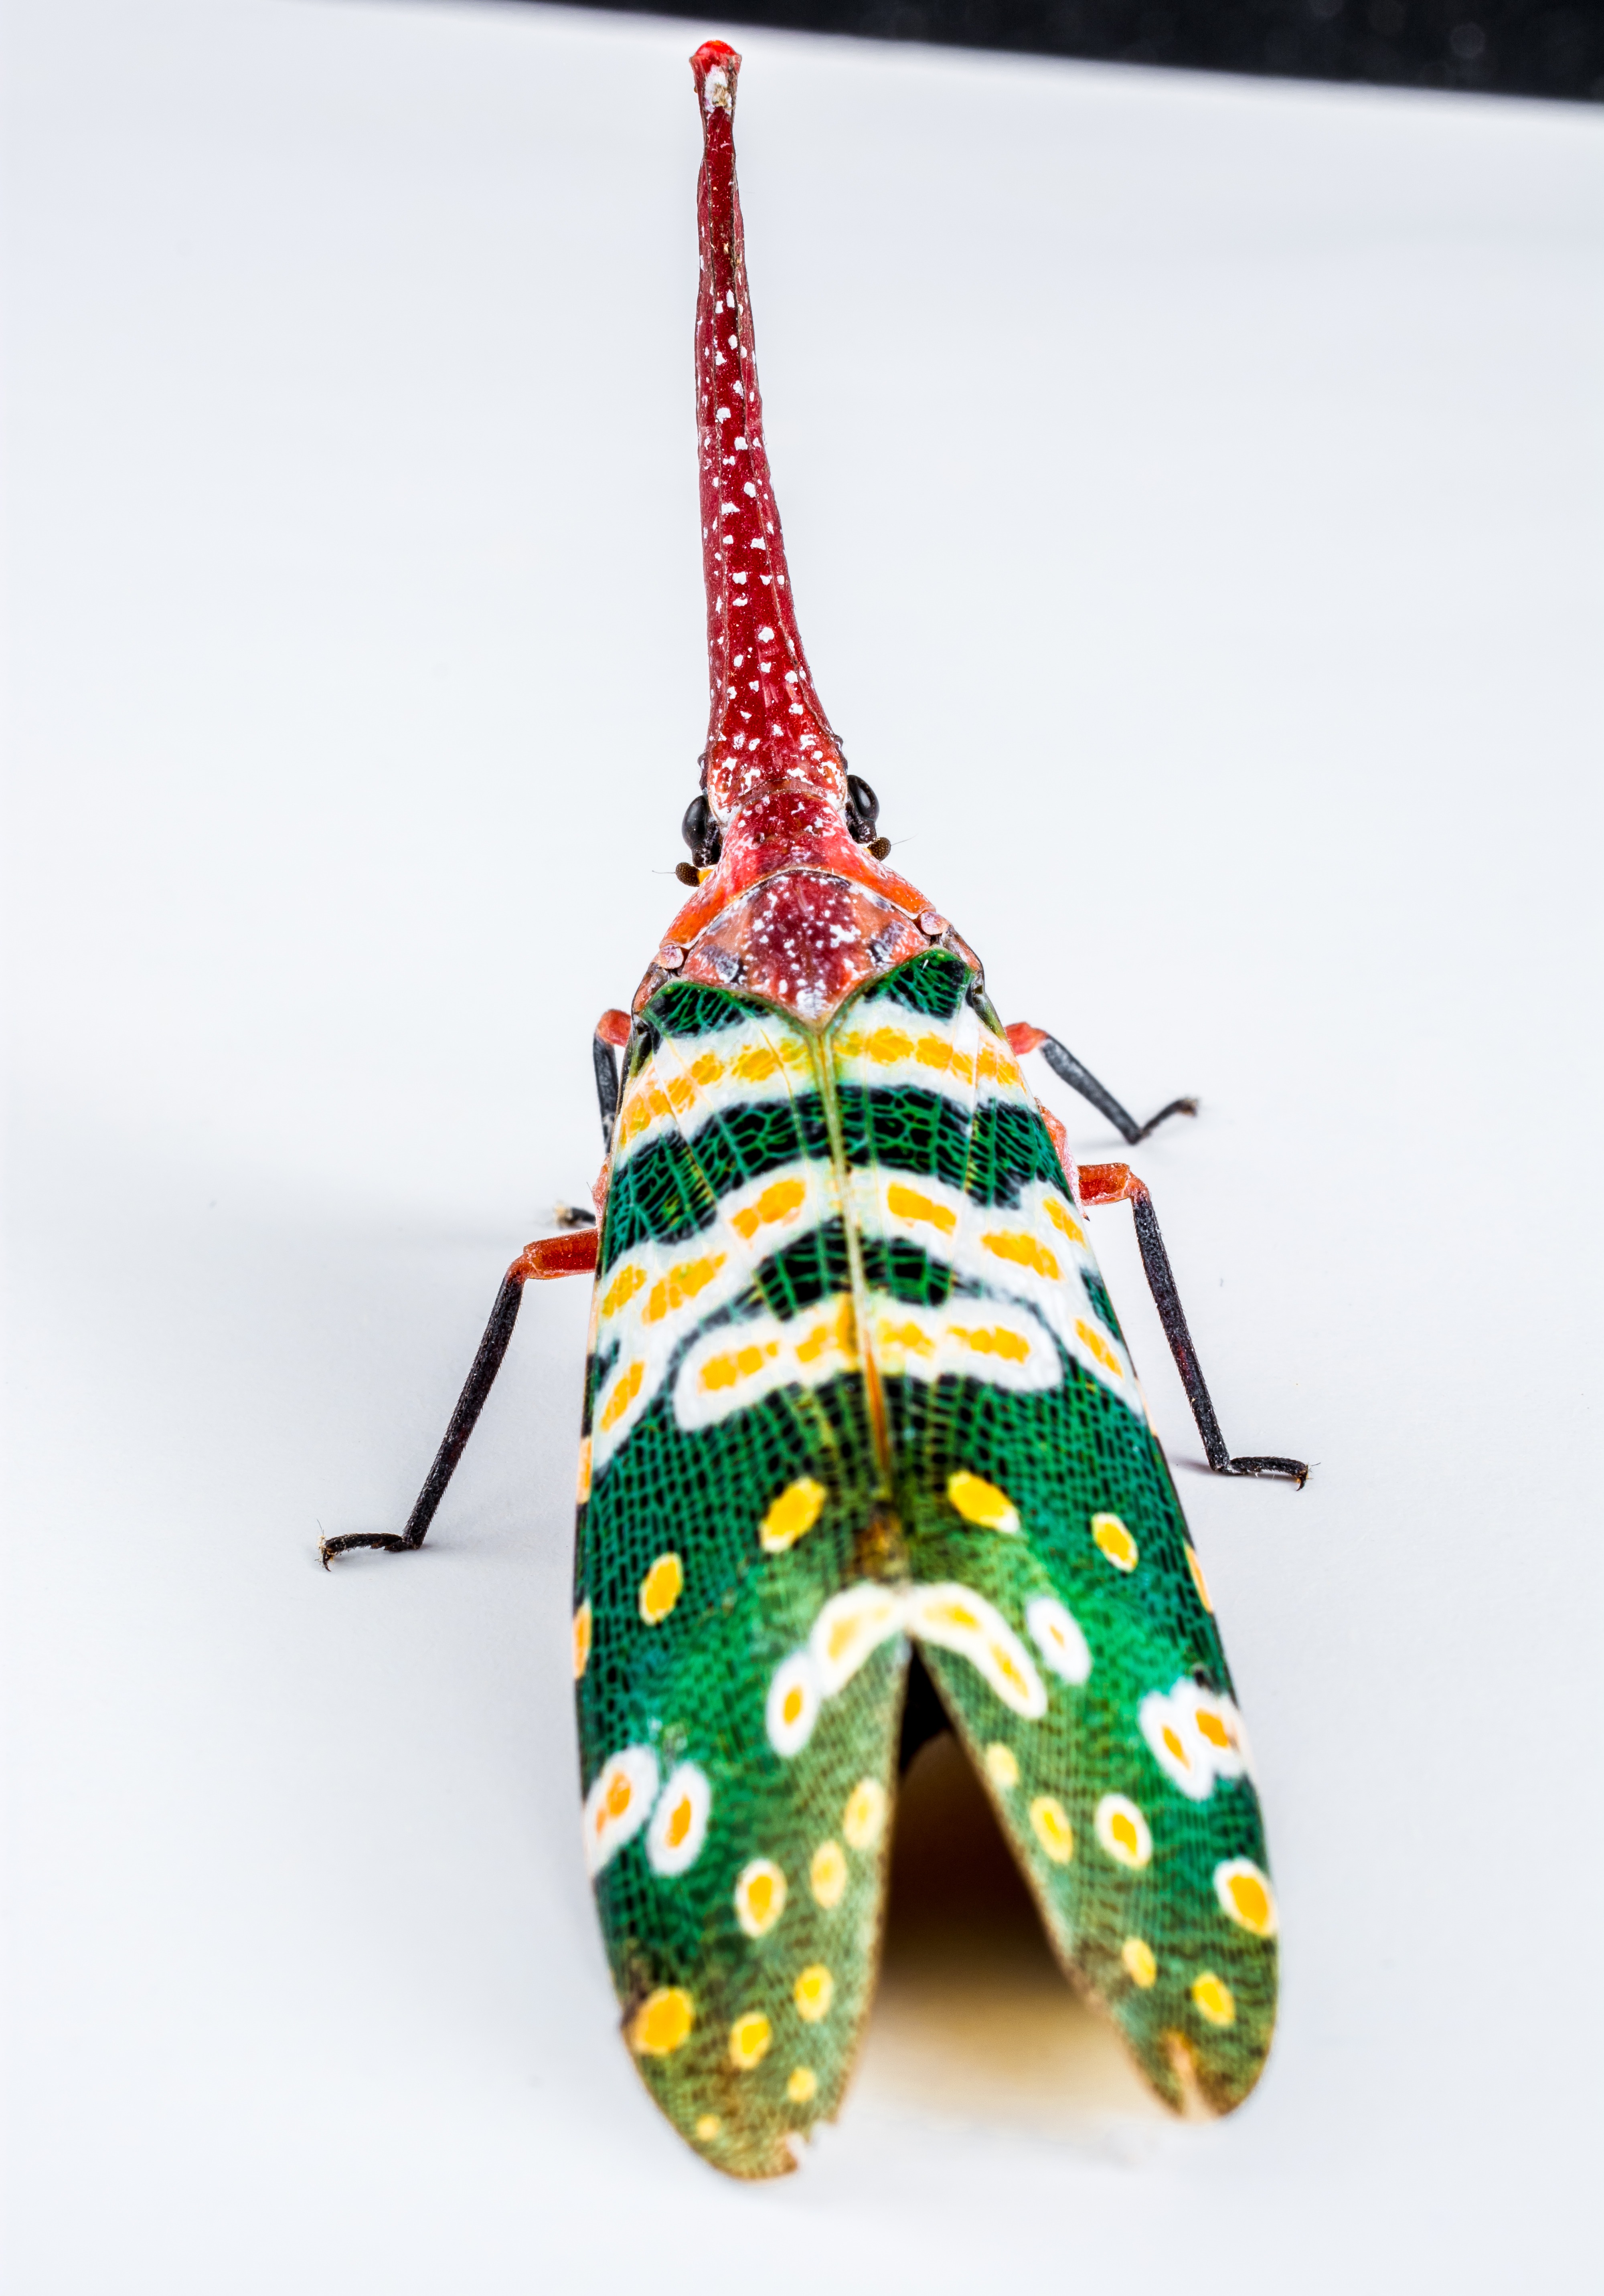
leaf, pattern, red, insect, colorful, close, invertebrate, jewellery, long, exotic, hemiptera, auchenorrhyncha, small animal, proboscis, compound eyes, cicada, bill kerfe, fashion accessory, moths and butterflies, distributed, canthigaster cicada, fulgoromorpha, lantern carrier like, lantern makers cicada, punktaugen